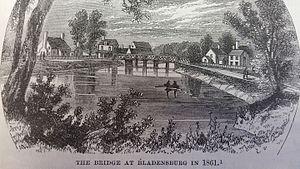
Bladensburg est une ville située dans l'État américain du Maryland. Située dans le comté du Prince George à 14 km de Washington DC, la ville compte 9 148 habitants en 2010.